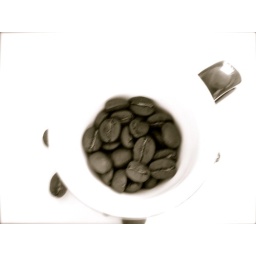
Black and white beans in a cup